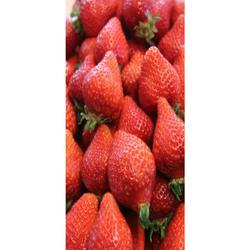
Label: Strawberry